Epic Fu

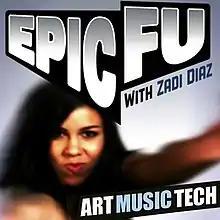

Epic Fu (formerly known as "JETSET") was a web series created by producers Steve Woolf and Zadi Diaz. The show premiered on June 1, 2006 with Zadi Diaz as the host and ended in 2011.